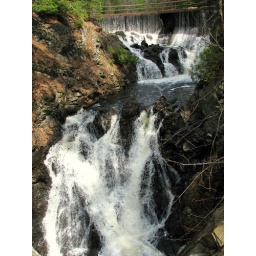
The sound of the water falling down over the rocks was all that could be heard.